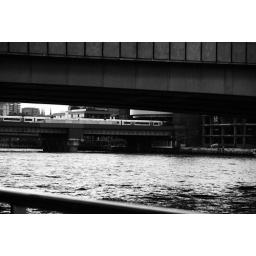
train on the bridge in london